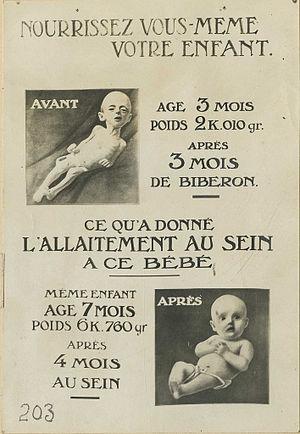
Affiche (1ère guerre mondiale) encourageant l'allaitement maternel
L'allaitement maternel consiste pour une femme, à nourrir son propre enfant grâce au lait produit par les seins.